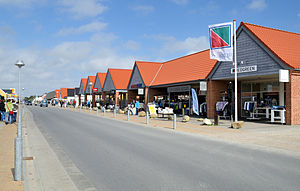
Blåvand
Hovedgaden i Blåvand
Blåvand
Blåvand er en turistby i Sydvestjylland under Oksby Sogn nordvest for Esbjerg. Byen ligger ved Blåvands Huk, der er Jyllands vestligste punkt. Blåvand befinder sig i Varde Kommune og hører til Region Syddanmark. Området har gennem årene udviklet sig til et turiststed, der er velbesøgt hele året af især tyske og danske turister.